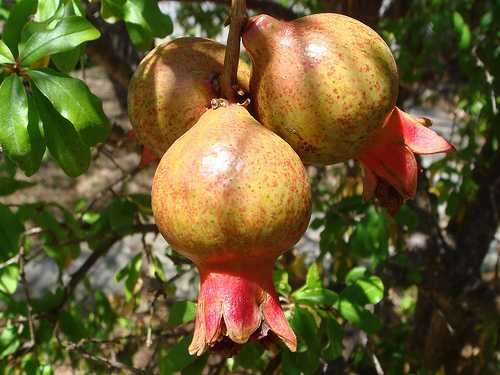
Label: Pomegranate